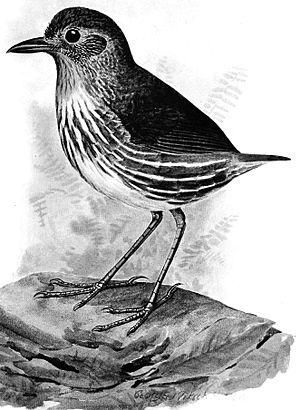
Grallaria bangsi (Grallaire des Santa Marta)
La Grallaire des Santa Marta est une espèce d’oiseaux de la famille des Grallariidae, anciennement placé dans celle des Formicariidae.